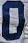
Number: 0